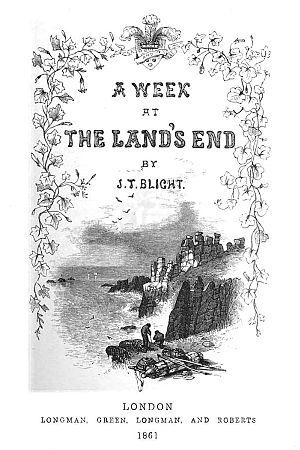
John Thomas Blight FSA est un artiste archéologique de Cornouailles né près de Redruth.